Gorne-Uspensky Convent

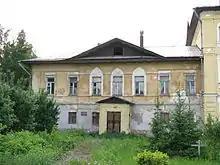
Modern view of the abbey house

The two-storeyed Abbey House was built between 1826 and 1828 with the financial support of Czar Alexander I, after his visit to the convent in October 1824. The Mother Superior's residence is a protected monument (currently uncategorized).